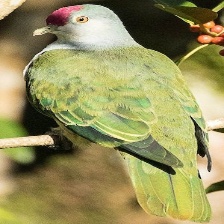
Species: SCARLET CROWNED FRUIT DOVE
Scientific name: PTILINOPUS INSULARIS